Answer in natural language. Considering the relative positions, where is black color shelving unit with respect to wooden stool? Choose between the following options: right or left
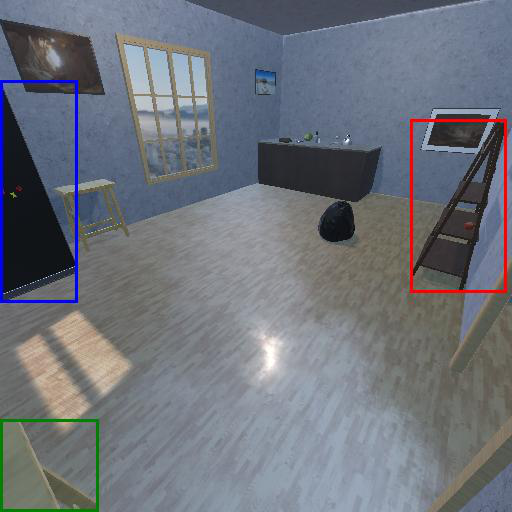
<answer>right</answer>